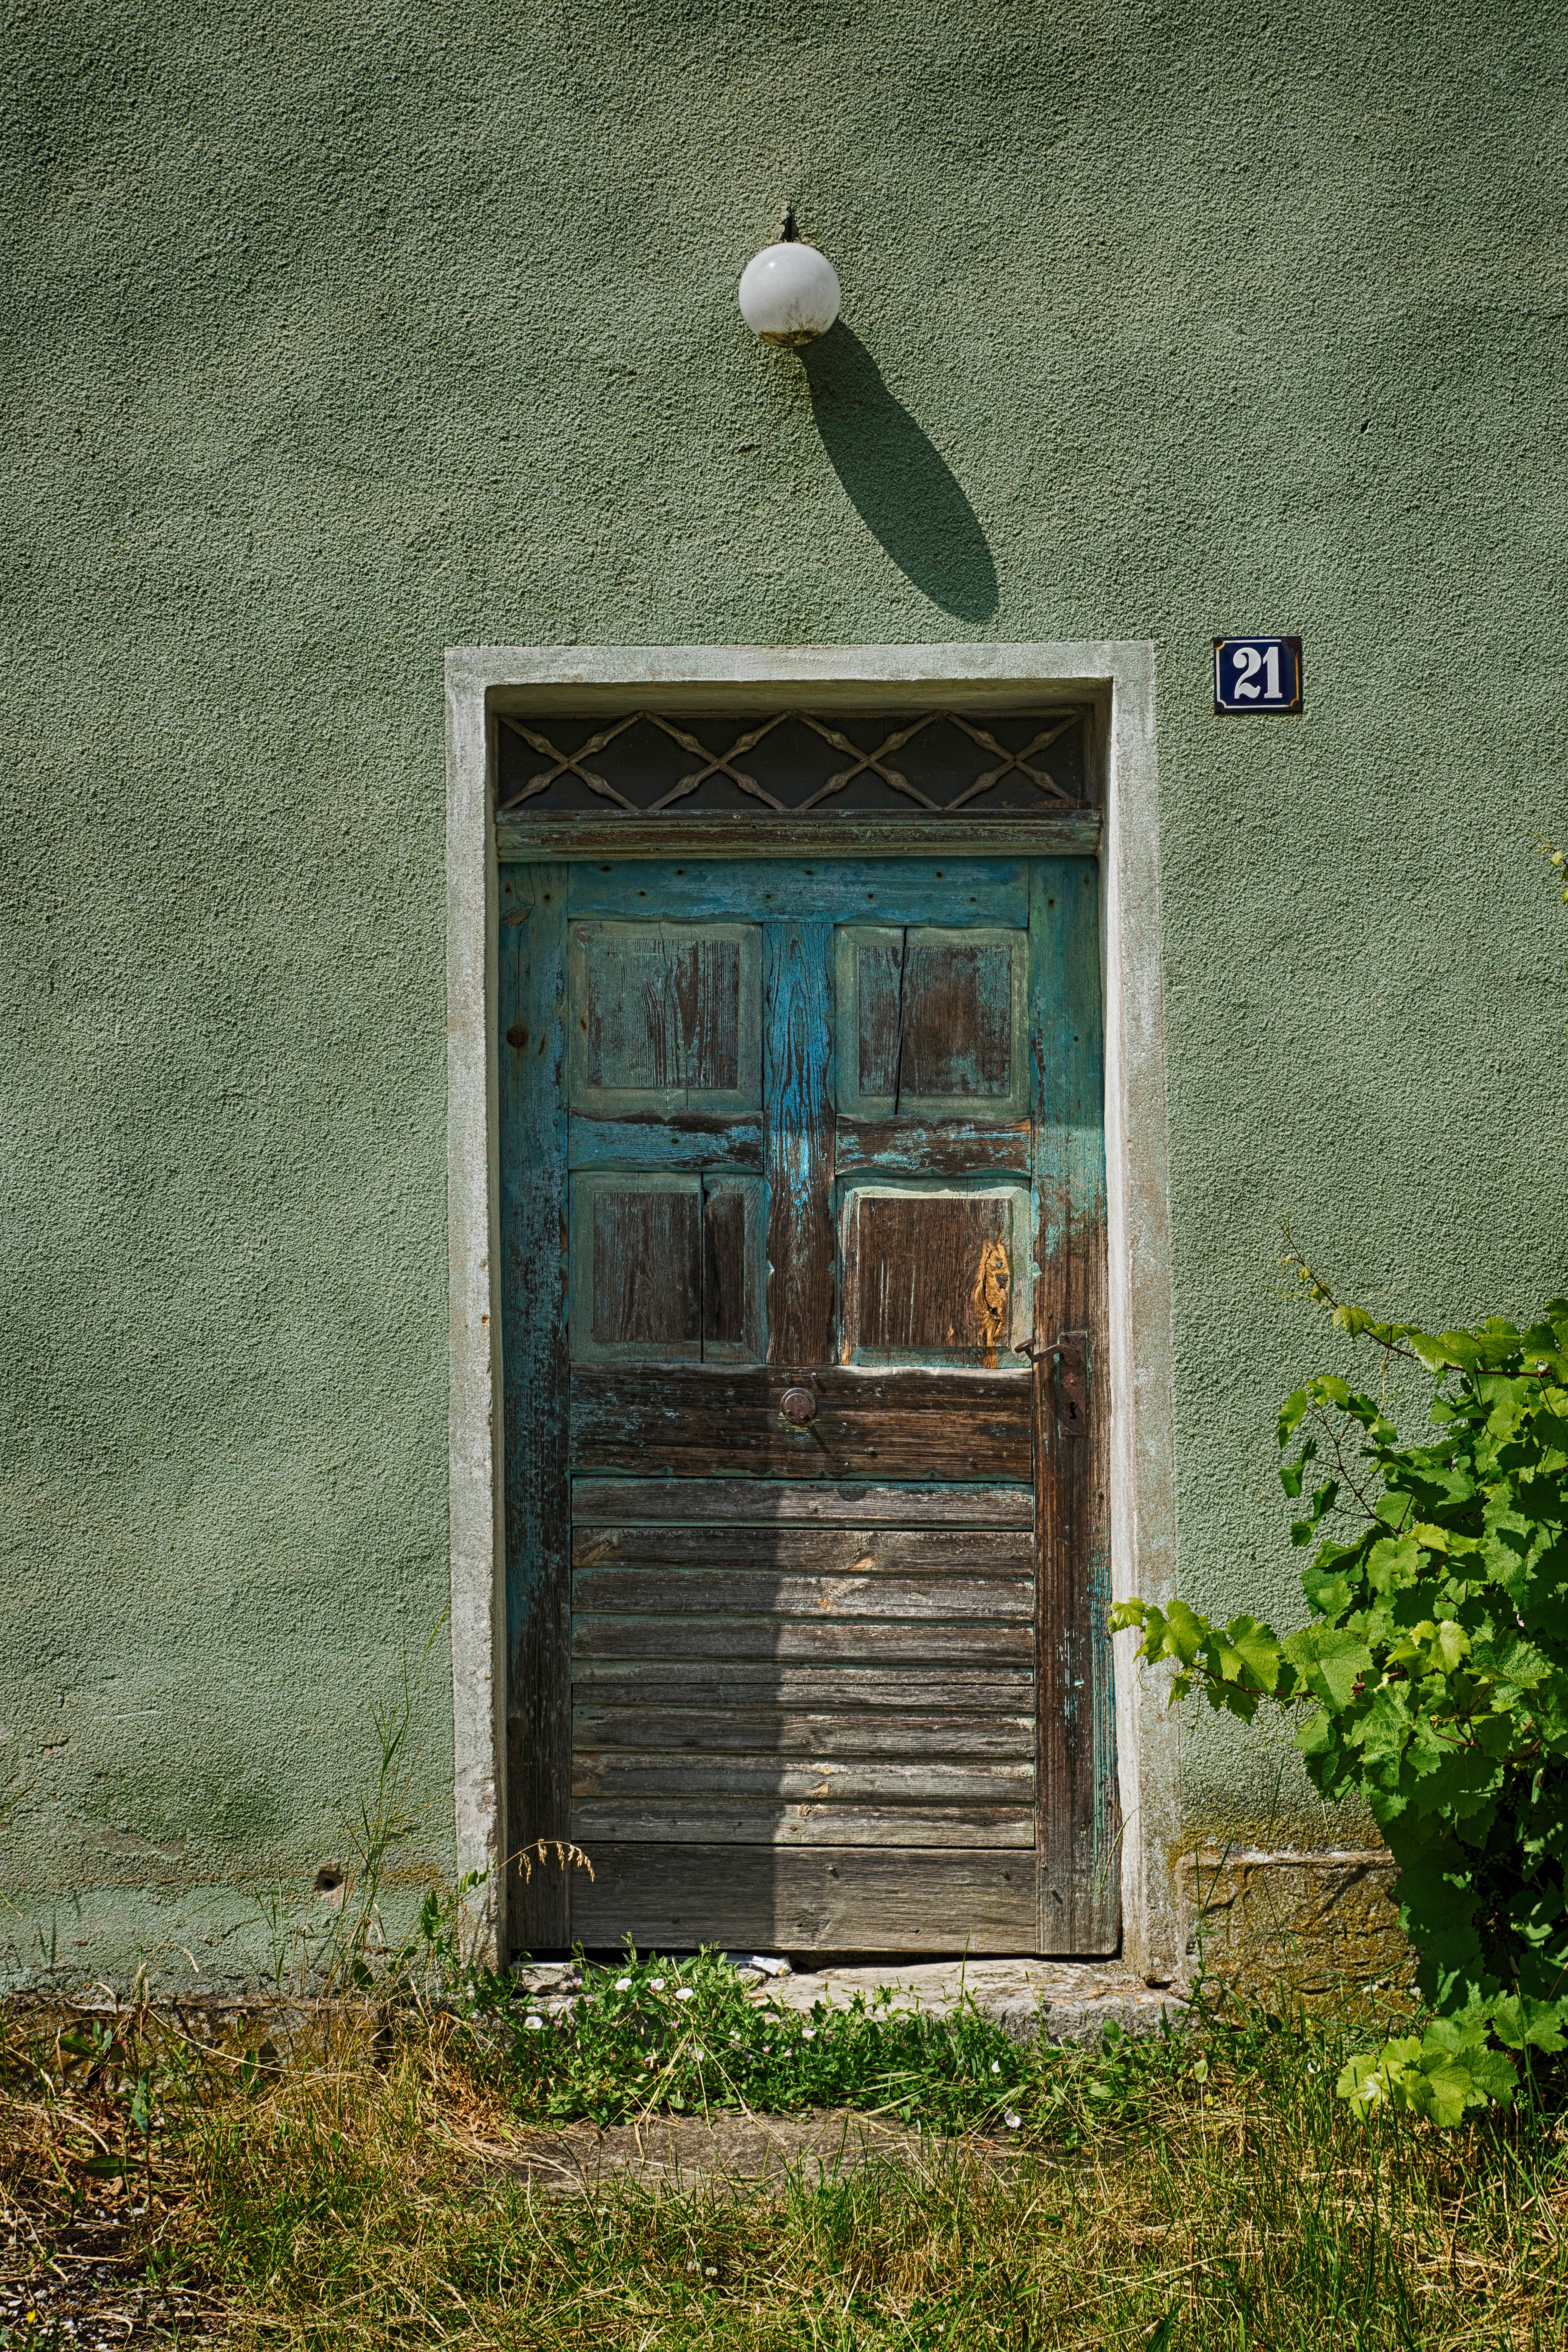
house, window, wall, green, door